CAMM (missile family)

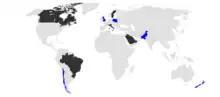
Operators

The extended-range point and local-area defence variant. Under development with MBDA and Avio for the Italian Ministry of Defence since 2013. CAMM-ER weighs , is in length, and is diameter. Other than the increased dimensions and alongside the addition of strakes and fins to the body as well as a slightly redesigned seeker radome, CAMM-ER utilises a new Avio rocket motor enabling a range in excess of , although these ranges are reported as conservative, and a flight altitude of . Can be quad-packed.